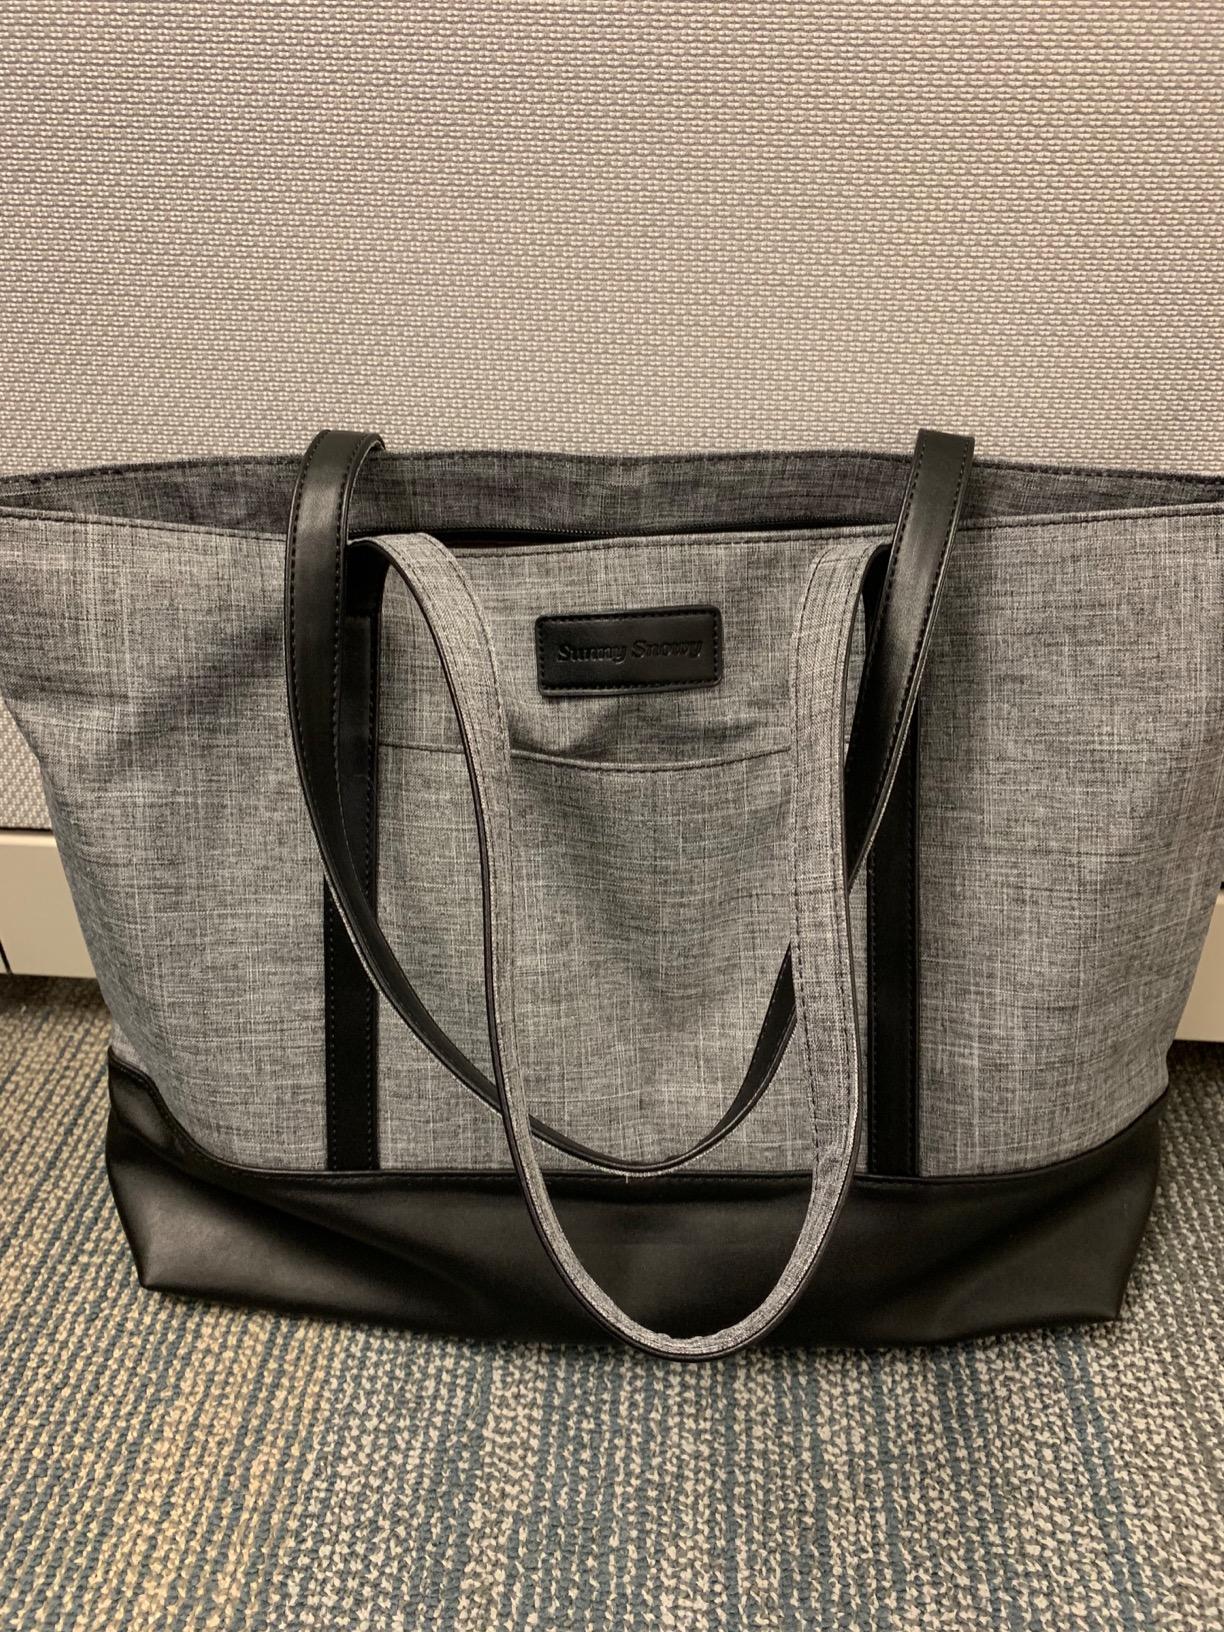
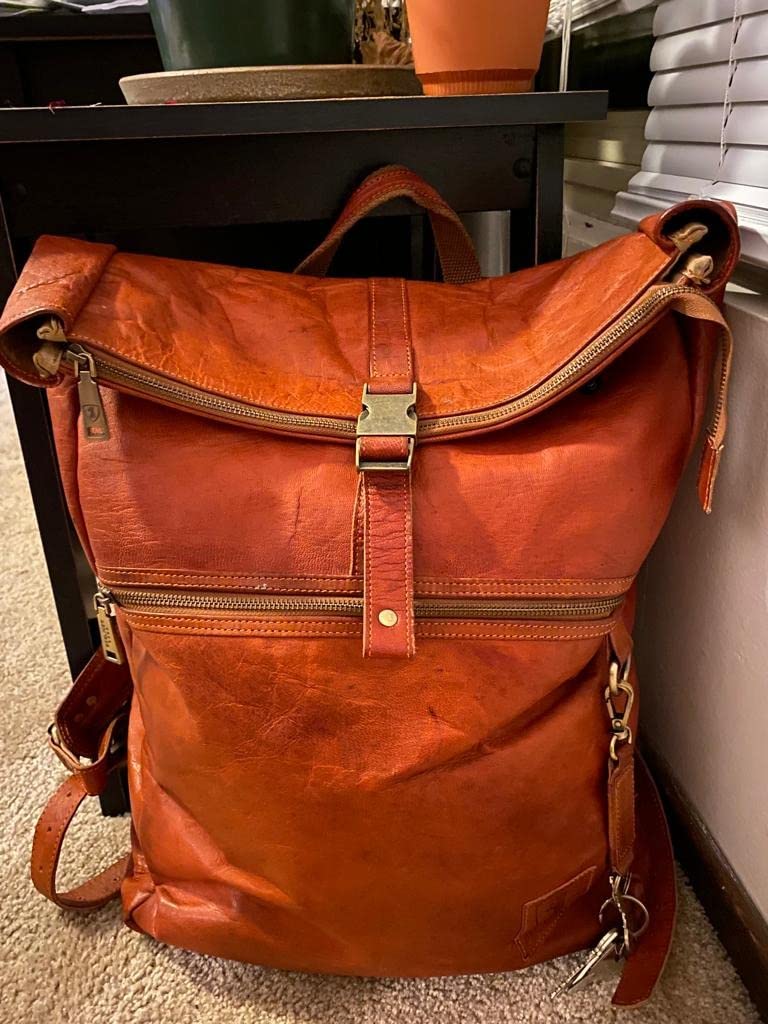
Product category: bag
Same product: no